Cutaneous T-cell lymphoma

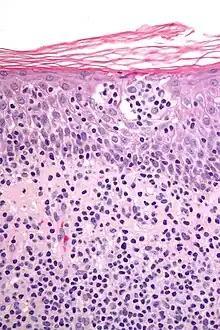
Micrograph showing cutaneous T-cell lymphoma. H&E stain

Cutaneous T-cell lymphoma (CTCL) is a class of non-Hodgkin lymphoma, which is a type of cancer of the immune system. Unlike most non-Hodgkin lymphomas (which are generally B-cell-related), CTCL is caused by a mutation of T cells. The cancerous T cells in the body initially migrate to the skin, causing various lesions to appear. These lesions change shape as the disease progresses, typically beginning as what appears to be a rash which can be very itchy and eventually forming plaques and tumors before spreading to other parts of the body.